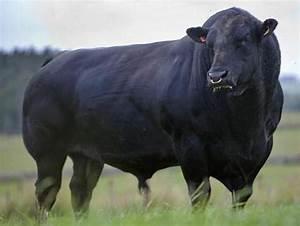
cow